Dundee

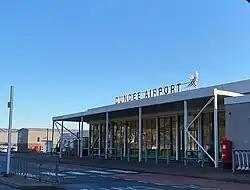
Dundee Airport in 2021

In 1911 40% of the city's population was employed in the jute industry. By 1951 this had dropped to 20%, and now is effectively zero. The period following World War II was notable for the transformation of the city's economy. While jute still employed one-fifth of the working population, new industries were attracted and encouraged. NCR Corporation selected Dundee as the base of operations for the UK in late 1945, primarily because of the lack of damage the city had sustained in the war, good transport links and high productivity from long hours of sunshine. Production started in the year before the official opening of the plant on 11 June 1947. A fortnight after the tenth anniversary of the plant the 250,000th cash register was produced. By the 1960s, NCR had become the principal employer of the city producing cash registers, and later ATMs, at several of its Dundee plants. The firm developed magnetic-strip readers for cash registers and produced early computers. Astral, a Dundee-based firm that manufactured and sold refrigerators and spin dryers was merged into Morphy Richards and rapidly expanded to employ over 1,000 people. The development in Dundee of a Michelin tyre-production facility helped to absorb the unemployment caused by the decline of the jute industry, particularly with the abolition of the jute control by the Board of Trade on 30 April 1969.